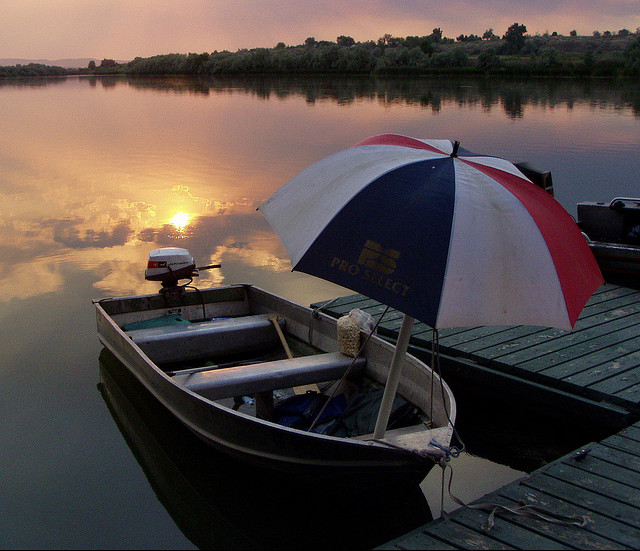
boat sitting at the dock during the sunset

A boat sits at the dock during an enchanting sunset.

A boat and an umbrella on a pier

A umbrella that is sitting in a boat.